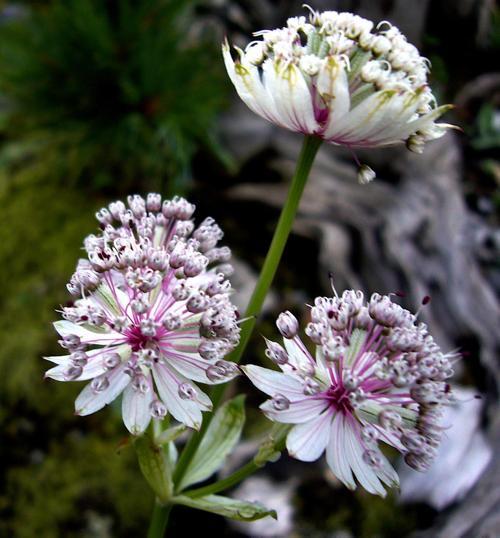
Label: great masterwort